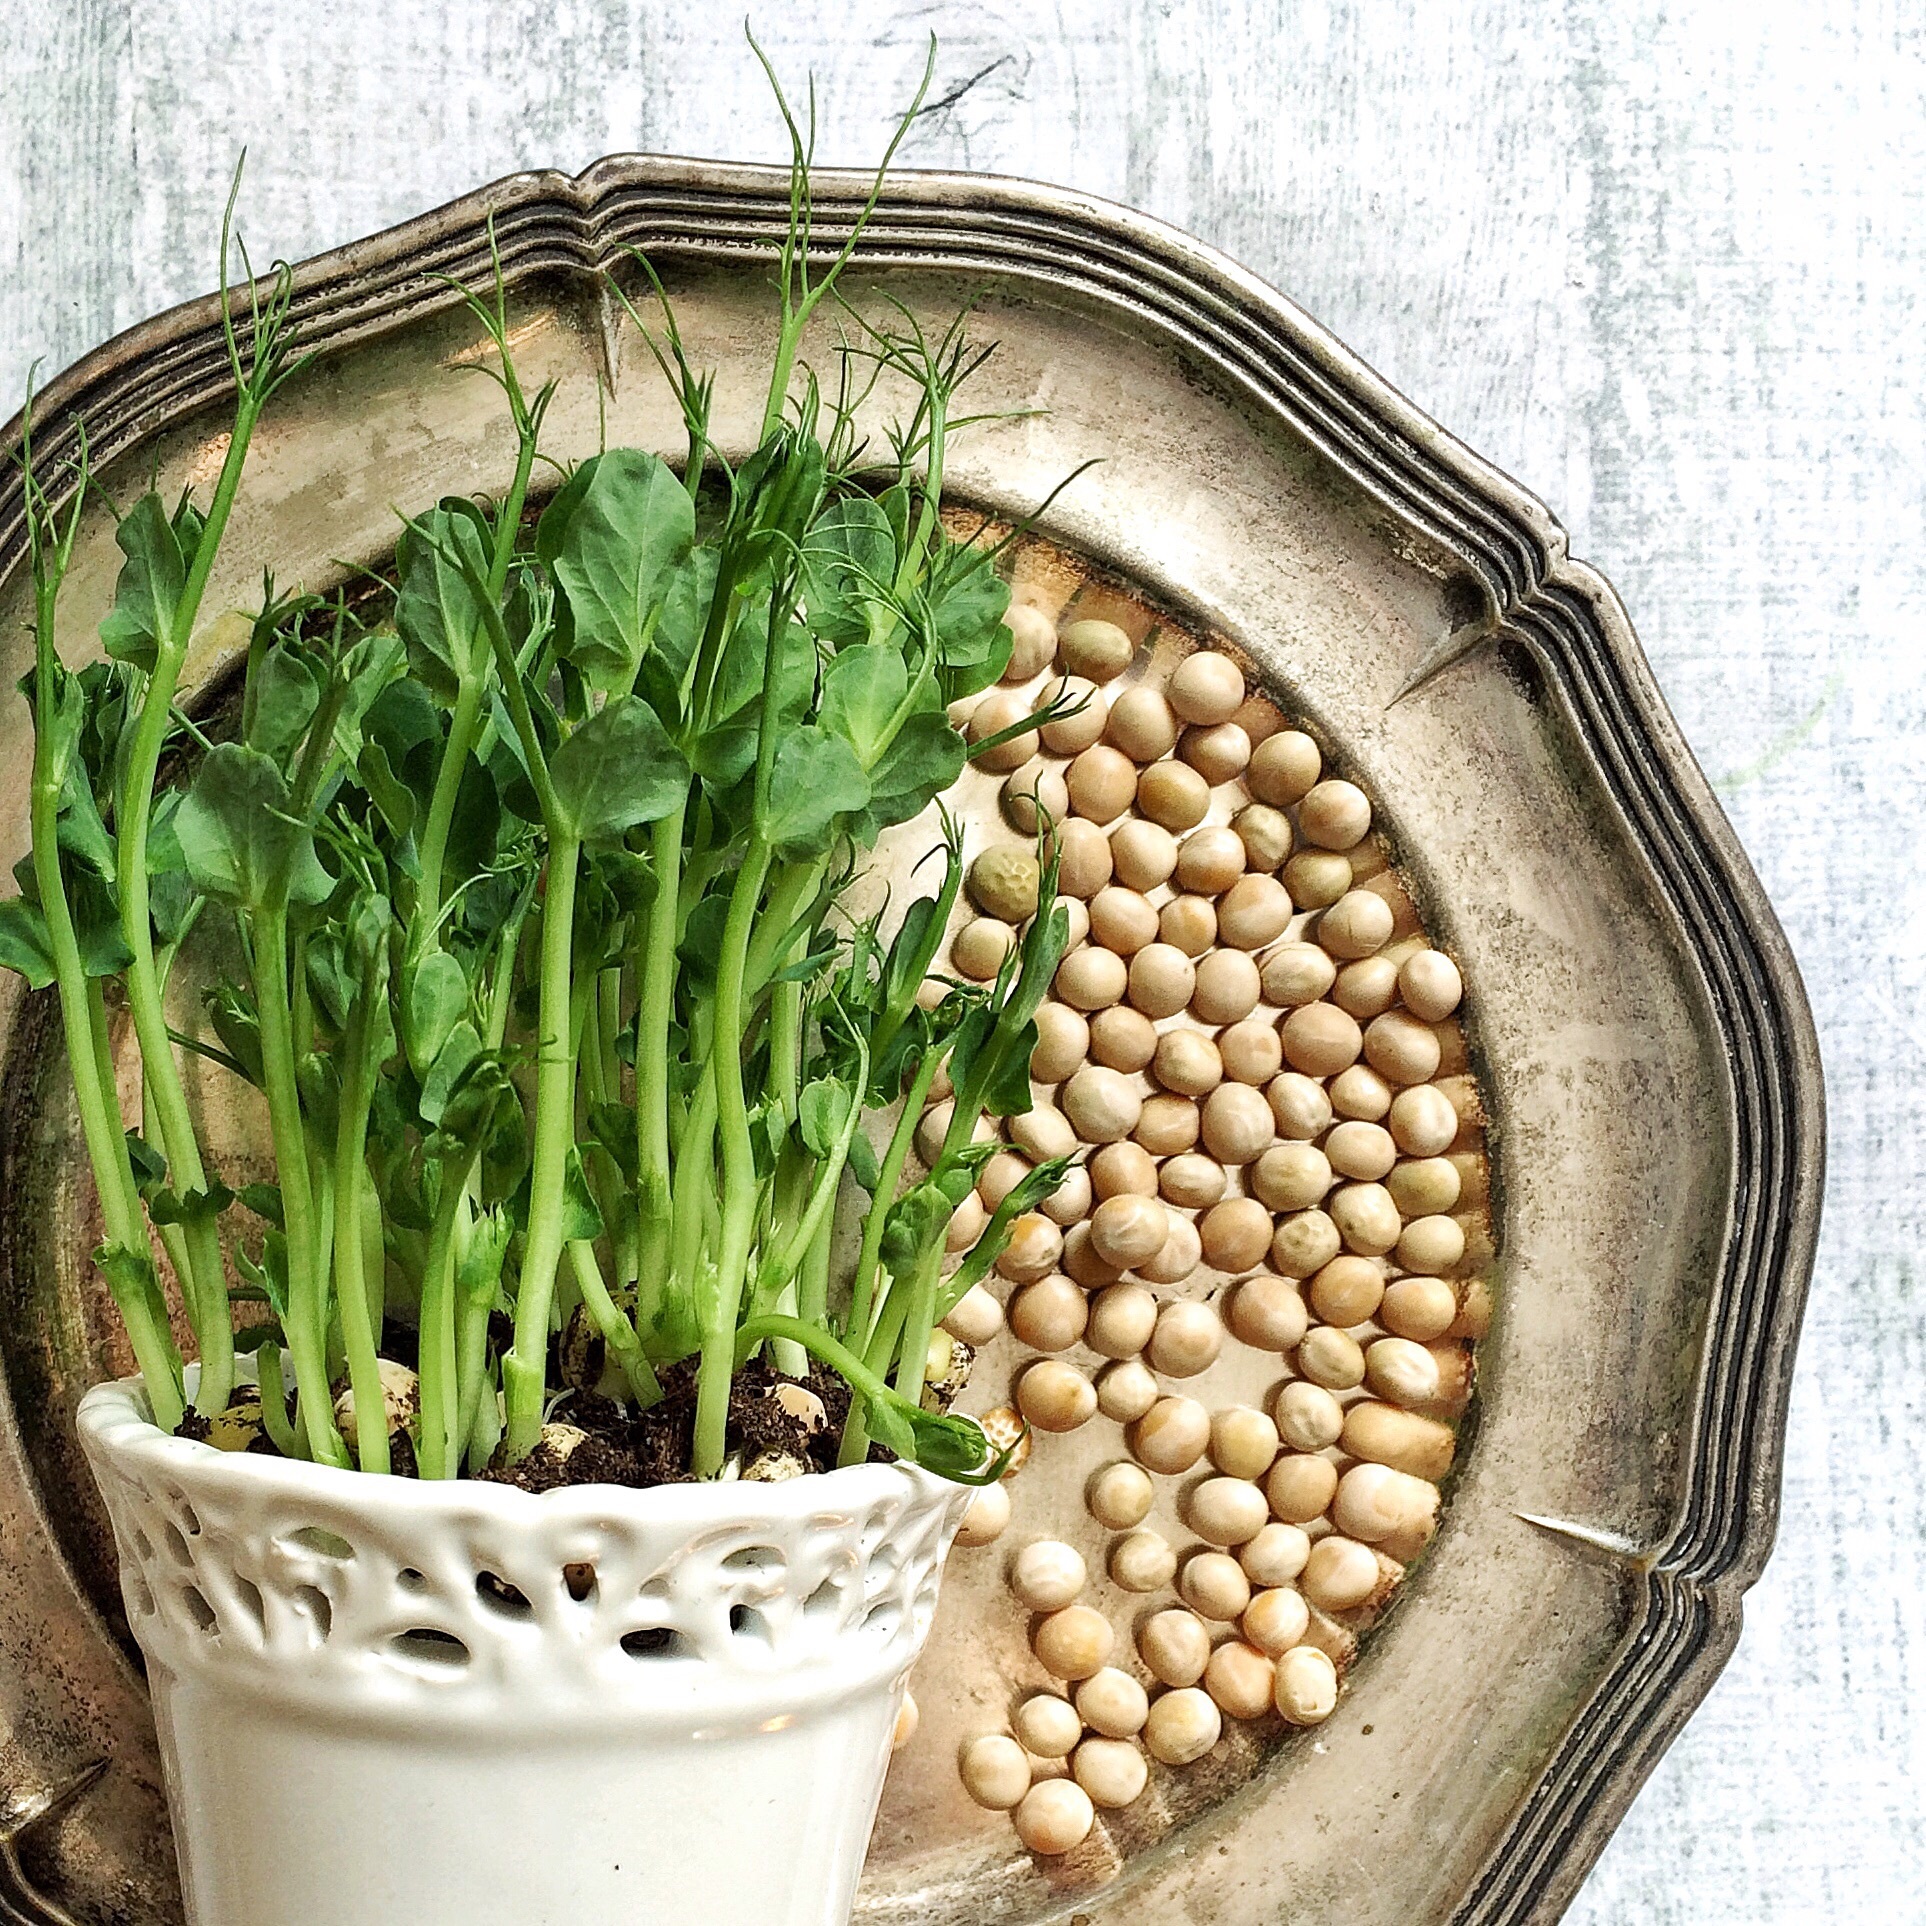
plant, home, decoration, dish, food, produce, vegetable, crop, grow, agriculture, interior design, pea, peas, shoots, flowering plant, sprouts, shots, silver tray, old style, pea shoots, yellow peas, micro green, homestyling, grass family, land plant